Martha N. Johnson

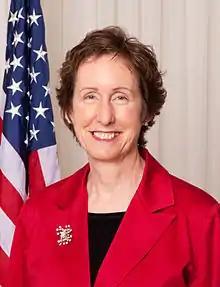
Johnson in 2010

Martha N. Johnson (born 1952) is an American human resources executive and government official who served as Administrator of General Services from 2010 to 2012. Johnson resigned on April 2, 2012, following a scathing Inspector General report that revealed a "gross misuse of taxpayer dollars" on an internal conference that was "excessive, wasteful, and in some cases impermissible."